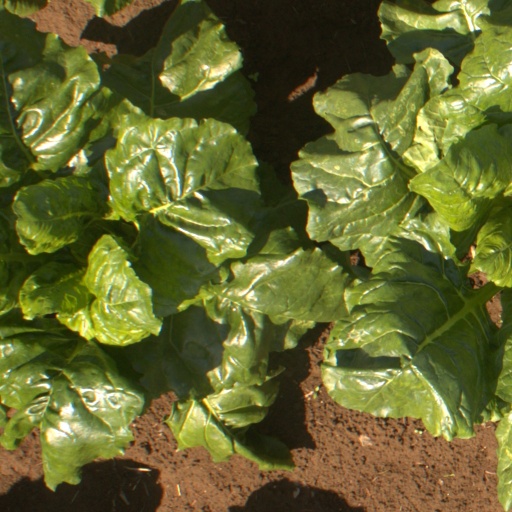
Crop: sugar beet